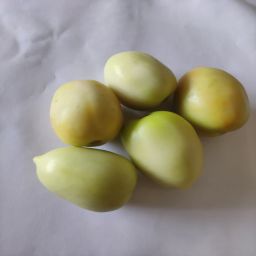
Crop: Tomato
Quality: Unripe